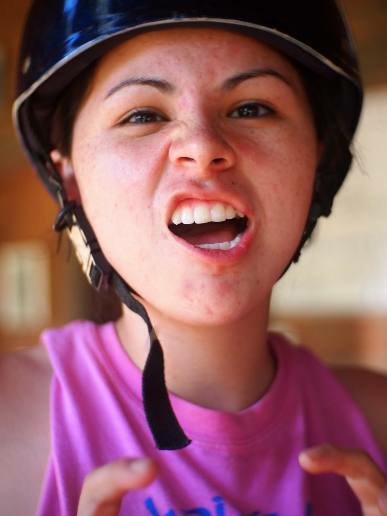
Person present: Yes